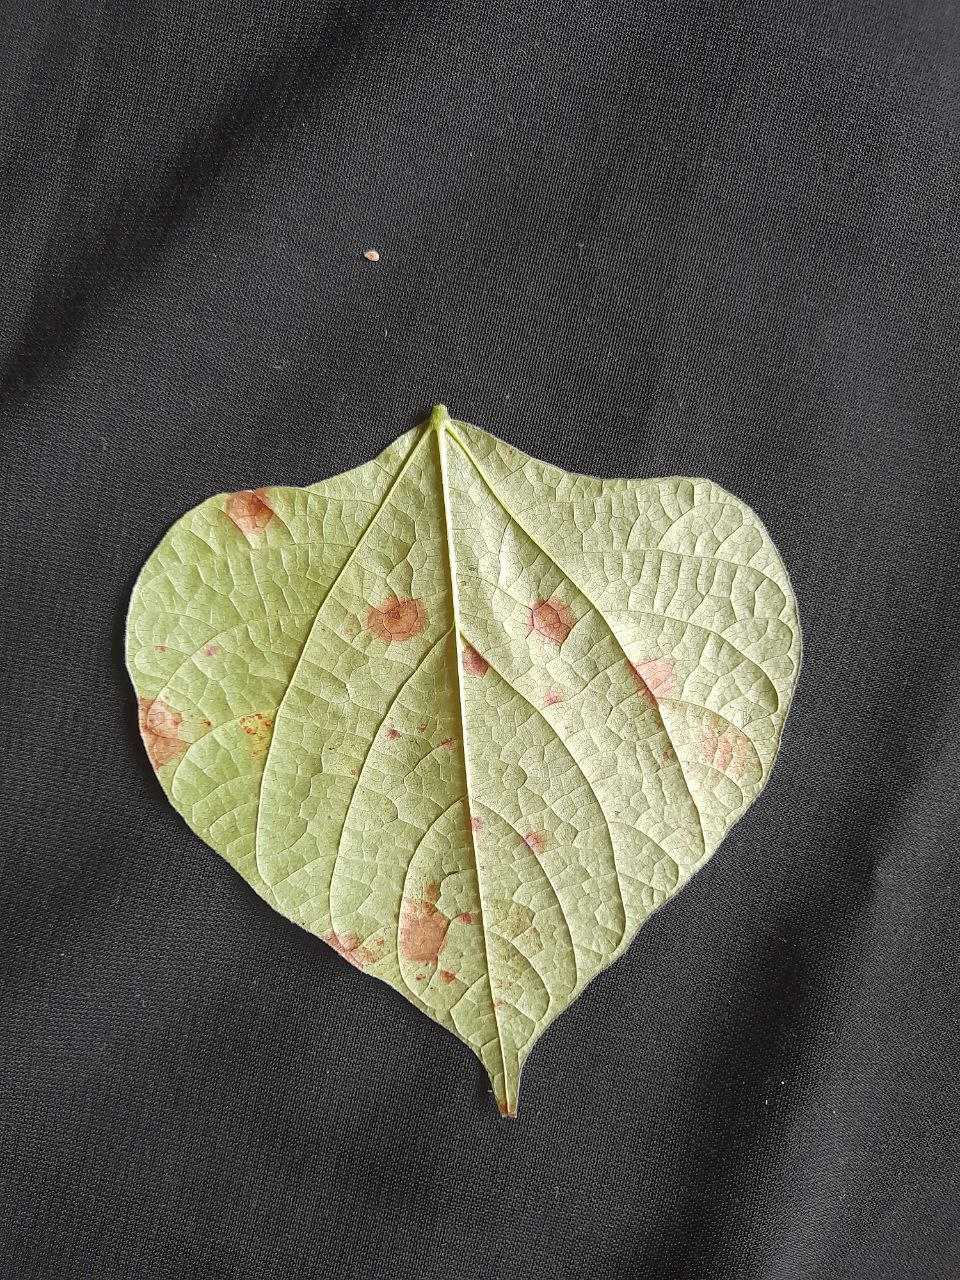
Crop: bean
Leaf condition: Rust